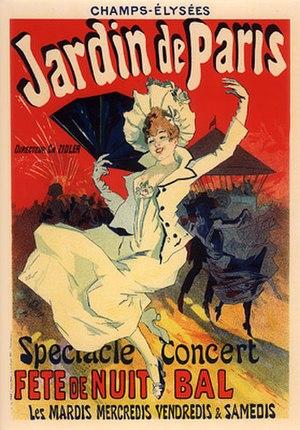
Jules Chéret (1836-1932): Champs-Elysées. Jardin de Paris. Spectacle-Concert, Fête de nuit, Bal, affiche pour l'établissement de divertissement Jardin de Paris (directeur Charles Zidler (1831-1897)), édité en 1890 [Imprimerie Chaix (Ateliers Chéret)], Paris, France.[1]
Charles-Joseph Zidler est un impresario et homme de spectacle français, né le 29 décembre 1831 à Saint-Cloud et mort le 10 novembre 1897 dans le 9ᵉ arrondissement de Paris. Il fut notamment le cofondateur du Moulin-Rouge avec Joseph Oller, et le maître d’œuvre de deux cavalcades du Carnaval de Paris.